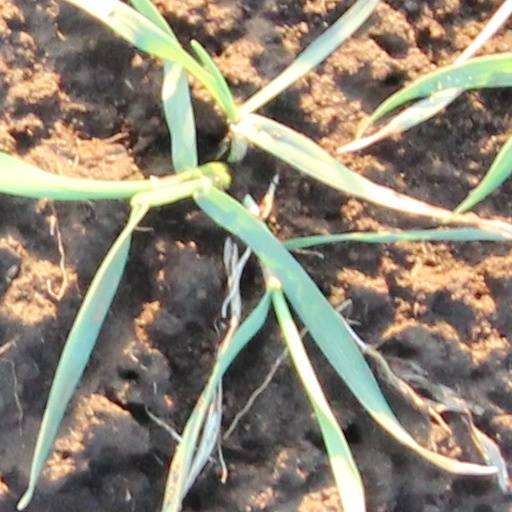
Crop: wheat